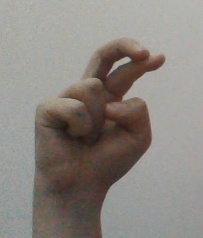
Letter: zay